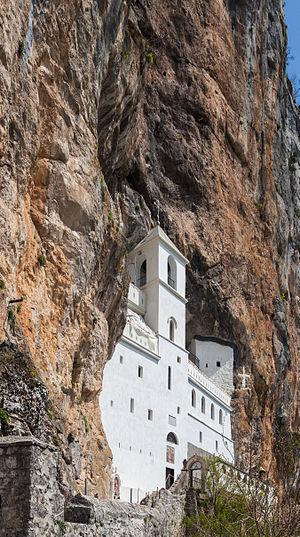
Le Front yougoslave englobe l'ensemble des opérations militaires conduites en Yougoslavie pendant la Seconde Guerre mondiale. Ce pays des Balkans devient un théâtre d'opérations du conflit mondial au printemps 1941. Le gouvernement yougoslave s'allie en effet à l'Allemagne nazie fin mars, mais il est renversé par un coup d'État deux jours plus tard. En réaction, les forces de l'Axe envahissent le royaume le 6 avril. La Yougoslavie est ensuite démembrée, et son territoire annexé ou occupé par l'Allemagne, l'Italie, la Hongrie et la Bulgarie. Deux parties du pays deviennent des États « indépendants » : la Croatie, où le mouvement fasciste des Oustachis est mis au pouvoir et installe une dictature particulièrement meurtrière, et la Serbie, où est proclamé un gouvernement collaborateur.